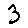
Label: 3